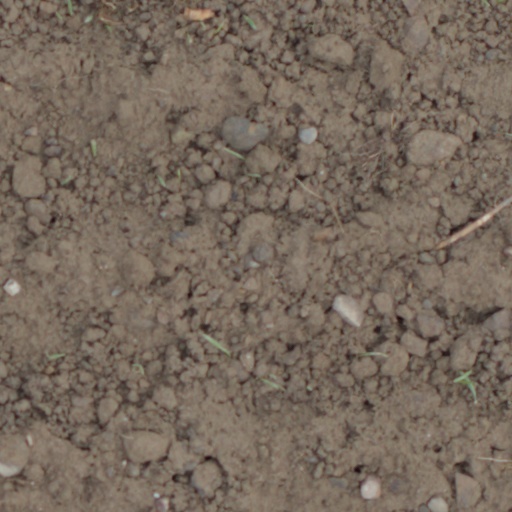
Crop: wheat